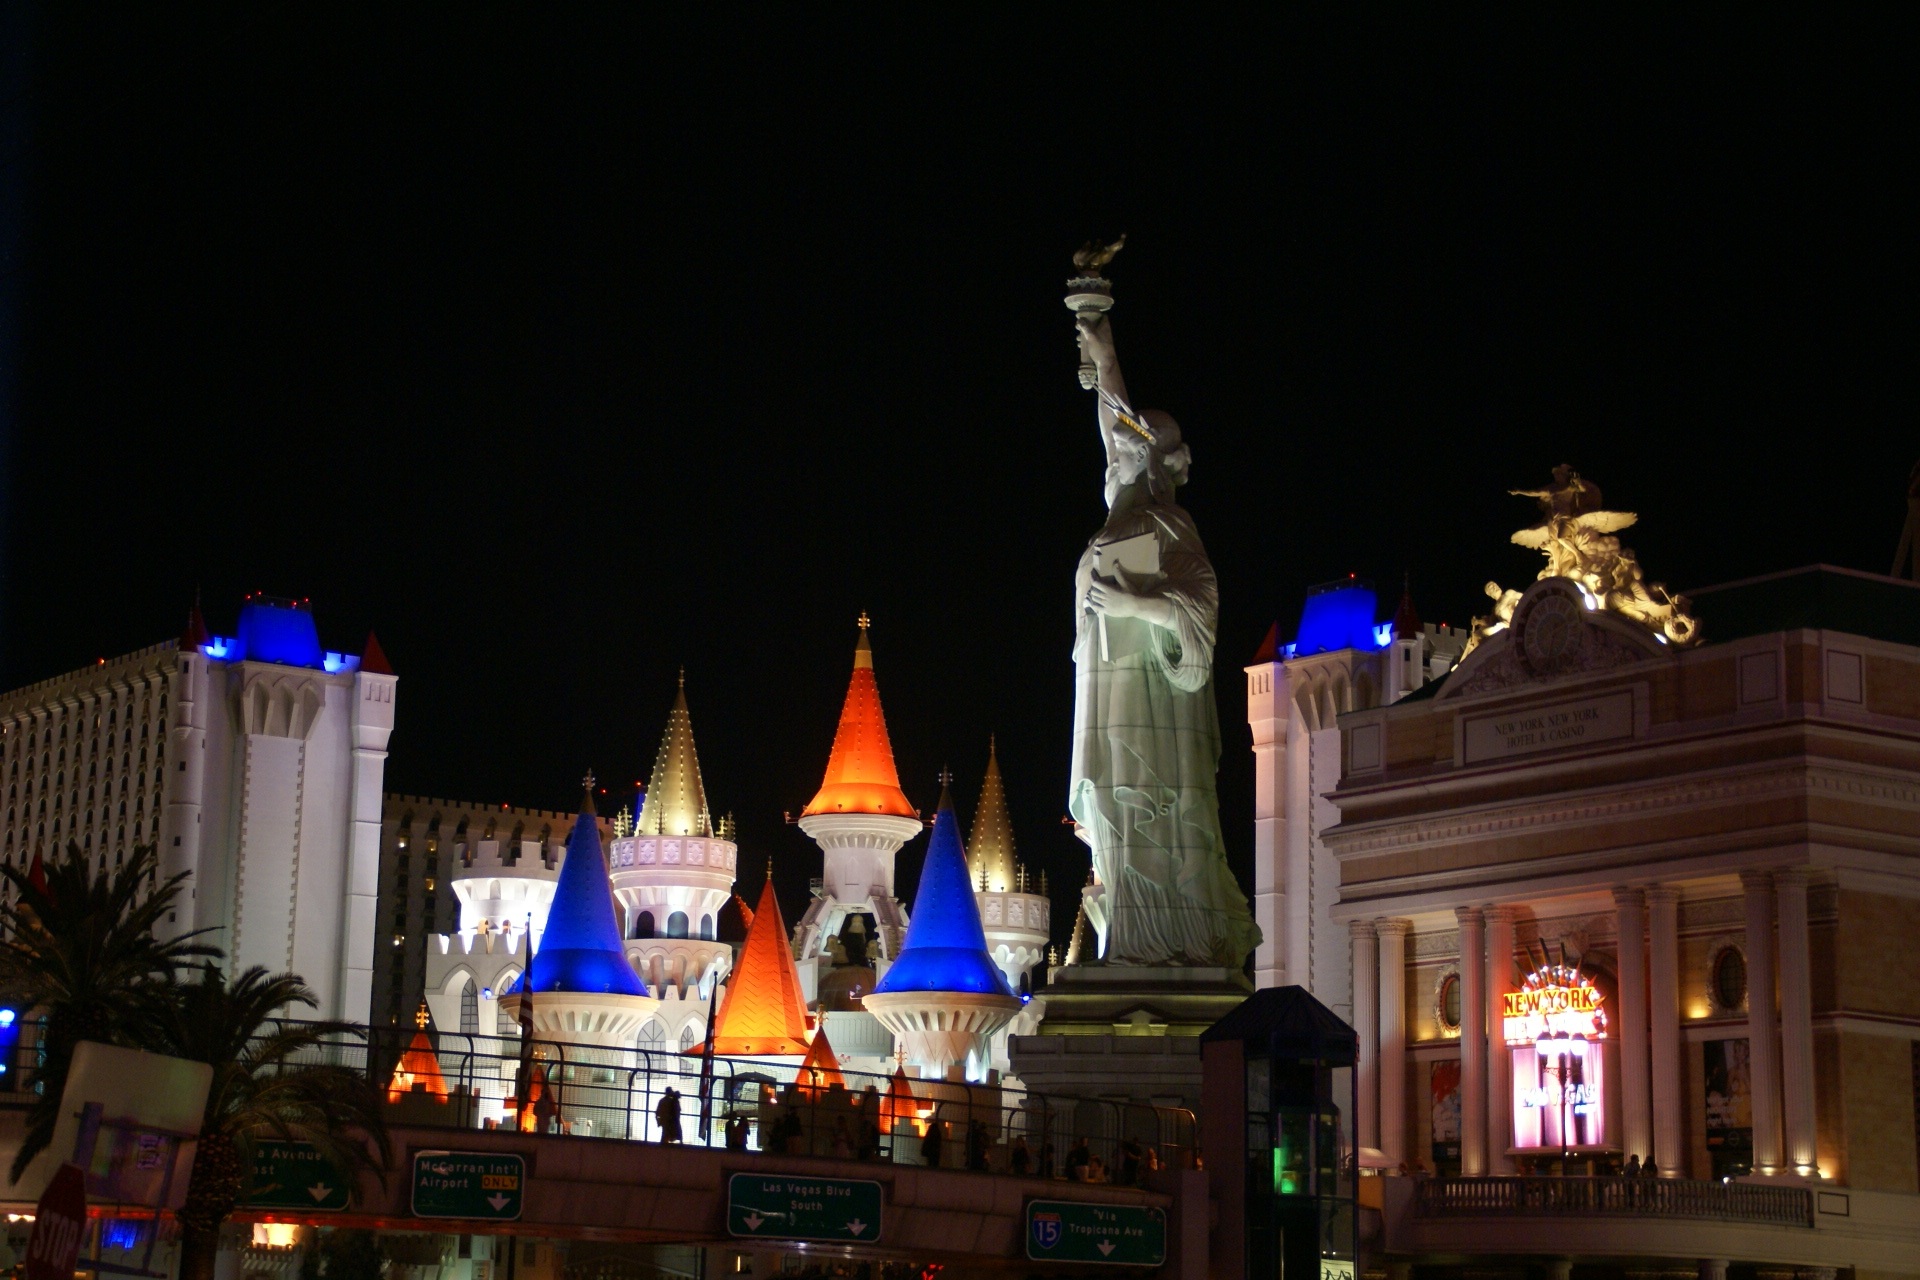
night, evening, statue of liberty, amusement park, usa, castle, landmark, lighting, world, resort, famous, nevada, casino, gambling, entertainment, fairytale, las vegas, new york hotel, excalibur hotel